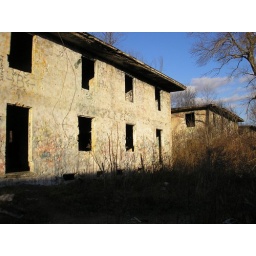
The houses were painted in white and trimmed in dark green.BUILT 1911,ABANDONED 1924,NANTICOKE,PA